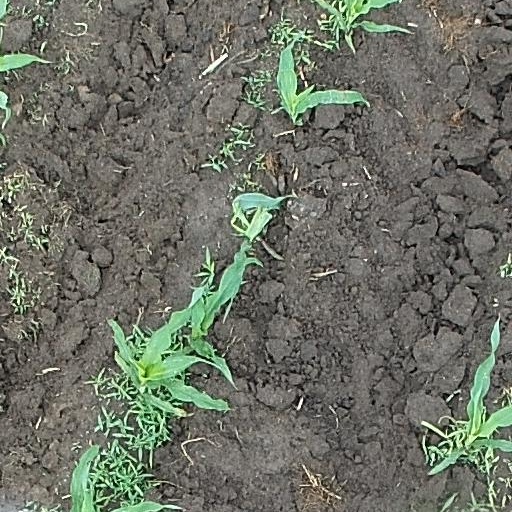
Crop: maize; corn